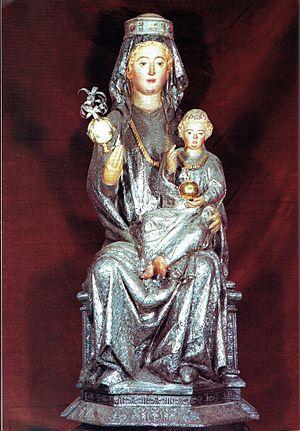
Le Retable majeur de la cathédrale de Séville est une œuvre d'art de dimensions exceptionnelles située au centre de l'édifice, au fond de la Capilla Mayor et visible depuis le crucero mais non depuis la nef principale du fait de la présence du chœur clôturé qui, comme souvent en Espagne, en rompt la perspective.